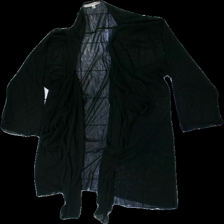
View: front
Type: Top
Category: Ladies
Brand: Not in the list
Brand text on label: 2 Biz
Colors: Black
Material: 59% polyester, 41% cotton
Cut: Regular
Size: XL
Season: All
Price range: <50
Recommended usage: Export
Description: Sheer black cardigan for women from 2 Biz, size XL. Okay condition but pilling.